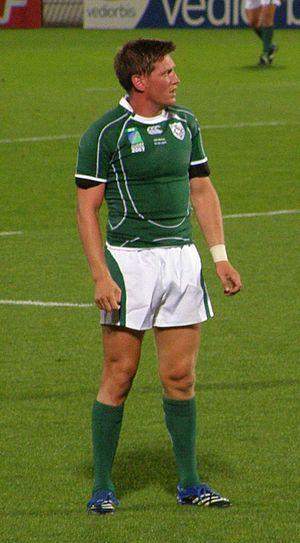
Ronan John Ross O'Gara, né le 7 mars 1977 à San Diego aux États-Unis, est un ancien joueur de rugby à XV irlandais qui évolue au poste de demi d'ouverture avec l'équipe d'Irlande et la province du Munster.